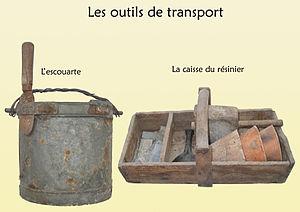
Les outils du gemmeur
Le gemmage vise à récolter l'oléorésine sur un pin vivant. L'oléorésine mêlée d'eau, provenant principalement des pluies, et d'impuretés solides, prend alors le nom de « gemme ». La gemme, après clarification, porte le nom de térébenthine.